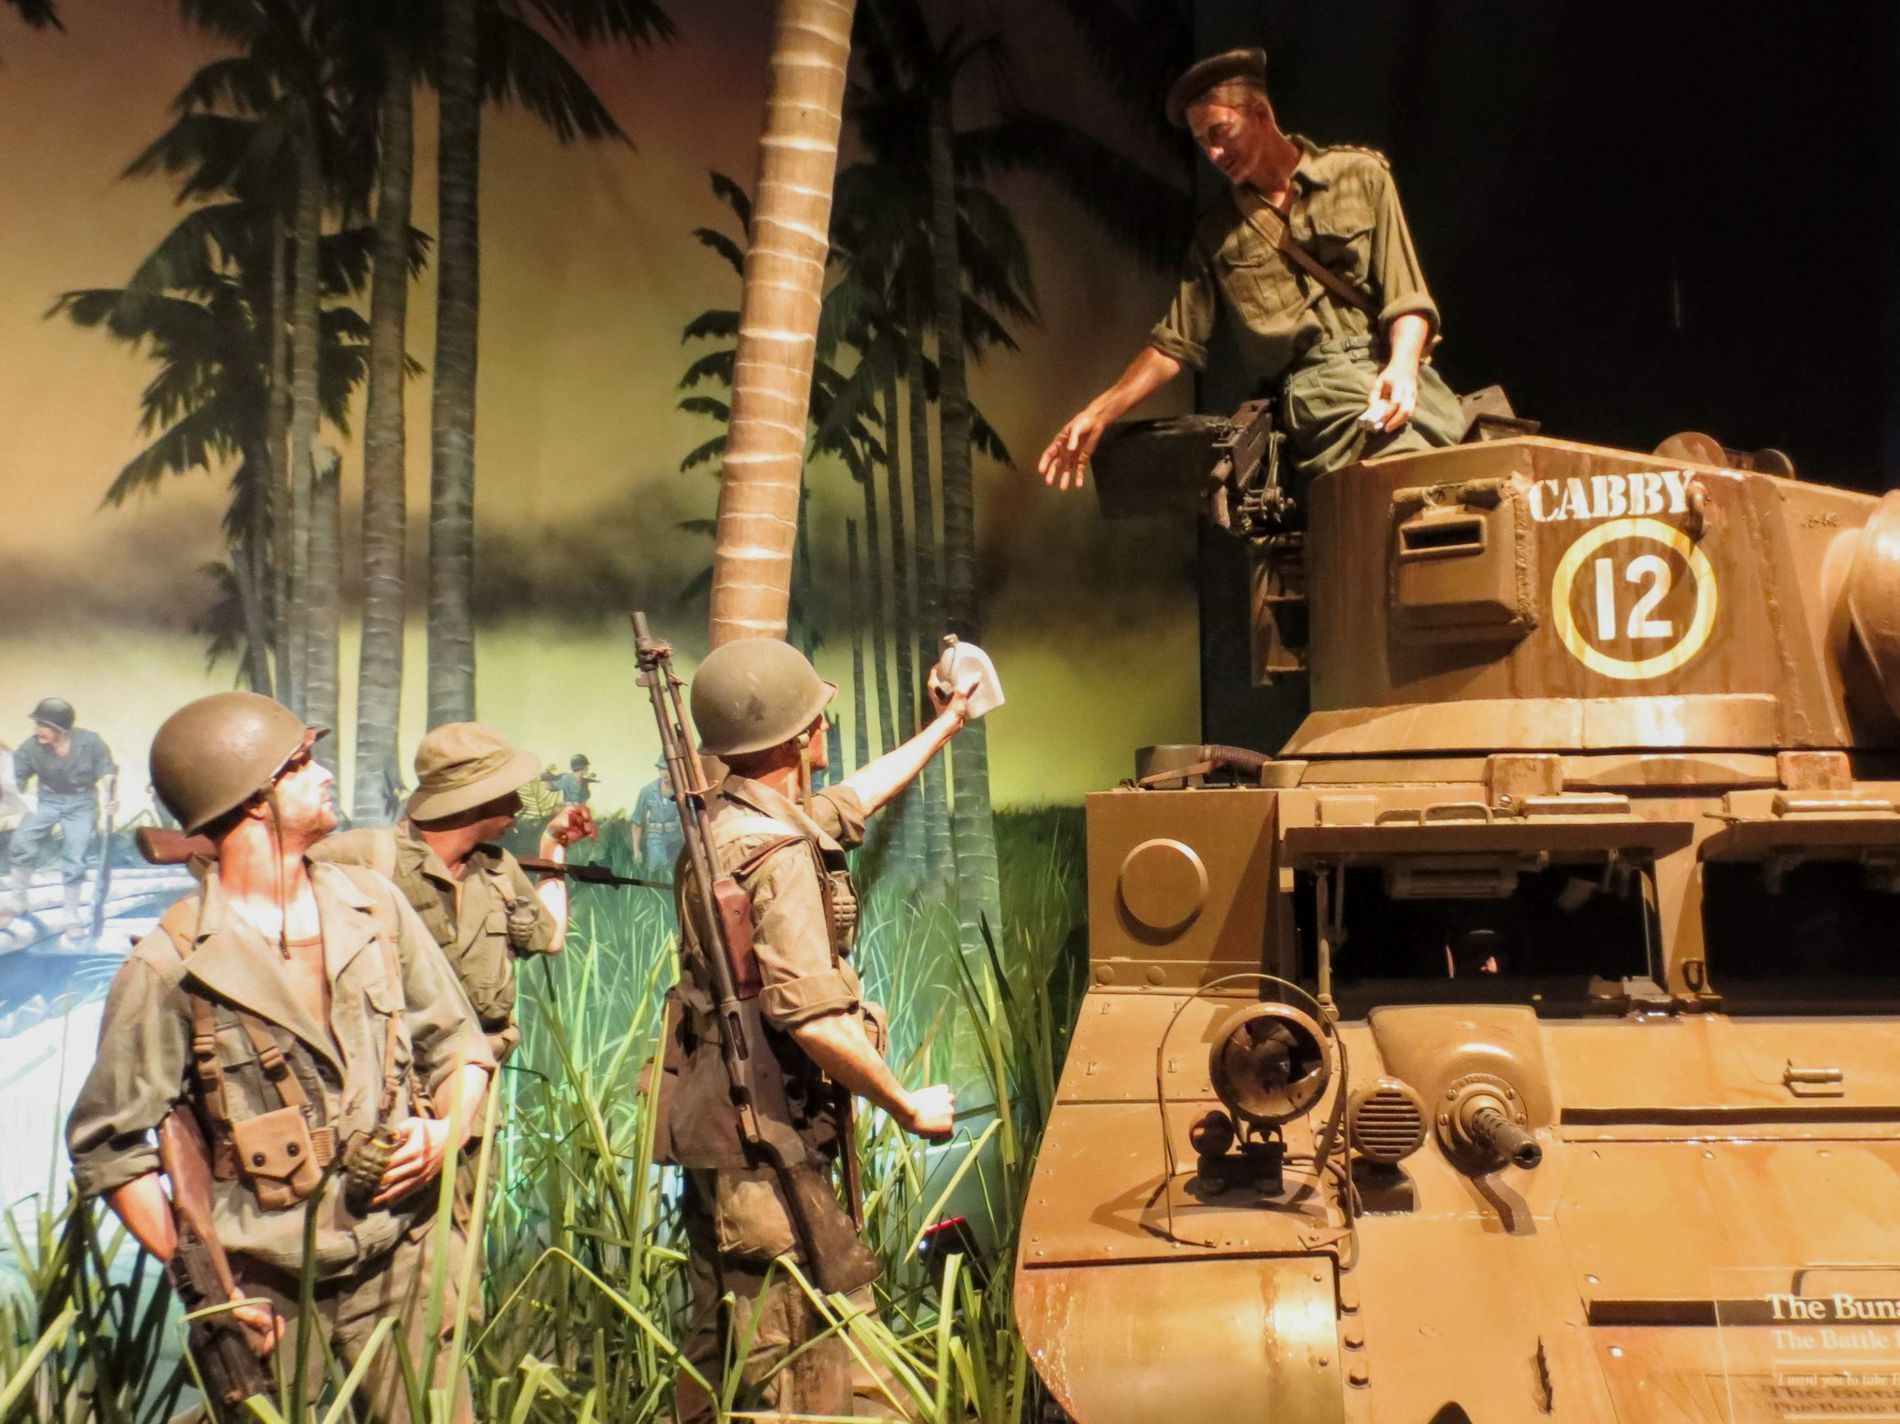
Army Soldiers.
A group of army soldiers wearing green uniforms and helmets are standing next to a big brown tank inside a museum. One soldier is sitting on top of the tank, reaching out to take something from another soldier. The scene includes tall grass, palm trees, and a painted jungle background.
This is a museum display showing fake soldiers and a tank in a jungle setting. The lighting is warm, and the background is painted to look like trees and sunset. The photo is taken from the front at eye level. The overall mood is artful and serious.
Labels: War, Adult, Male, Man, Person, Military, Gun, Weapon, Clothing, Hat, Helmet, Military Uniform, Soldier, Armored, Army, Tank, Transportation, Vehicle, Museum, Soldiers, Grass, Palm Trees, Hats, Weapons, Helmets, Grasses